Orange County Fire Authority

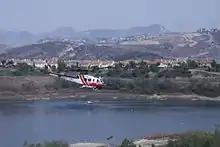
OCFA helicopters filling their water tanks at Upper Oso Reservoir during the Santiago Fire (2007)

Division 4 is located in the northern area of Orange County. It covers cities of Tustin, Villa Park, and Yorba Linda along with the unincorporated communities of El Modena, Orange Park Acres, Santiago Canyon, Silverado Canyon, and North Tustin. Division 4 is covered by Battalion 3 commanding eight fire stations and Battalion 2 commanding three fire stations. The stations in Battalion 3 are Stations 8, 14, 15, 16, 21, 37 and 43. The stations in Battalion 2 are Stations 10, 23, 32 and 53. In July 2020, the city of Placentia disbanded from OCFA, disbanding stations 34 and 35. Truck 34 was the only station unit to be reassigned, now as Truck 32. Water Tender 32 has since been reassigned back to Water Tender 10, where it was originally assigned before being assigned to Water Tender 32 around 2009 (exact date not available). Battalion 2 was since reassigned from Station 34 to Station 53, then in 2021, moved to station 10.